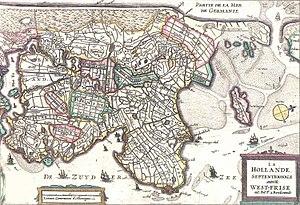
La Frise occidentale est une région historique des Pays-Bas. Son étendue a varié au cours du temps. La région administrative actuelle de Frise-Occidentale est comprise dans cette région historique. On considère généralement qu'elle comprend les territoires protégés par la Westfriese Omringdijk, soit le nord de la Hollande-Septentrionale. La partie occidentale de la province de Frise est parfois également incluse.